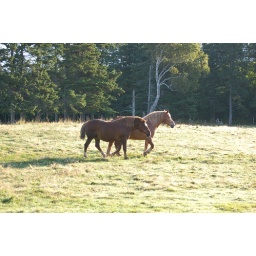
Fortune Bridge (Line of Lot Road) - horses in field